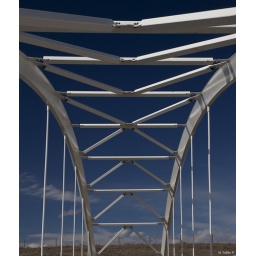
The new walking bridge over stoney trail in the north west part of Calgary